C. Martin Croker

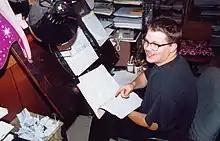
Croker in his home studio in Atlanta, 2001

Clay Martin Croker (January 10, 1962 – September 17, 2016), generally credited as C. Martin Croker, was an American animator and voice actor. He was best known for having provided the voices of Dr. Weird and Steve on the animated series "Aqua Teen Hunger Force", and Zorak and Moltar in "Space Ghost Coast to Coast", replacing Don Messick and Ted Cassidy, who originally voiced the characters in the 1960s series "Space Ghost". He was also an animator for both productions throughout their runs.